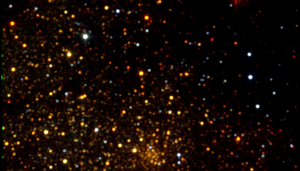
Voici une liste non exhaustive d'amas stellaires, classée par ordre alphabétique de constellations.